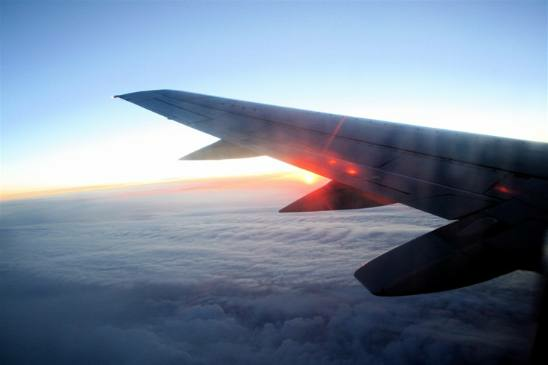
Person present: No